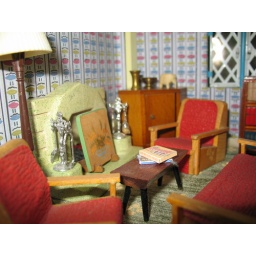
The fireplace has fire-irons by Barton, and include shovel,brush, tongs and poker. the little wooden fire screen is also by Barton.